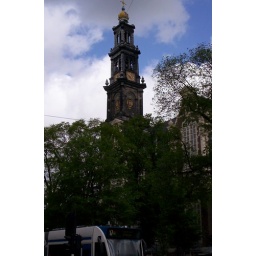
clock tower in Amsterdam